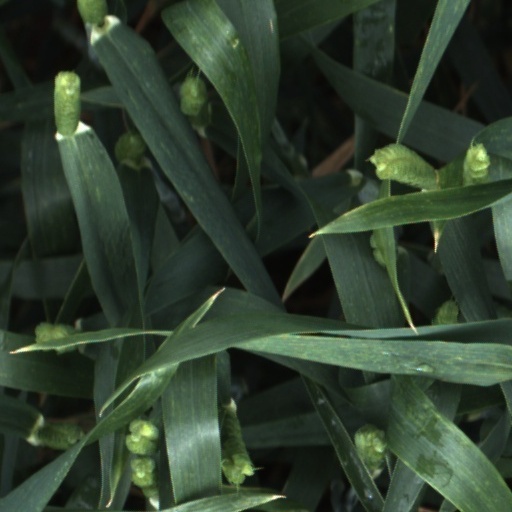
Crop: wheat